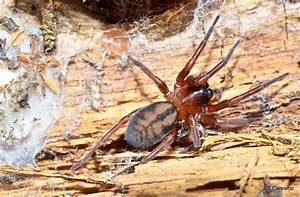
Label: ragno